319th Operations Group

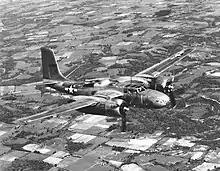
A-26 Invader in flight

The group moved on paper to Reading Municipal Airport, Pennsylvania, where it replaced the 322d Bombardment Group. Under the new organizational model, it became part of the 319th Bombardment Wing. At Reading the group trained under the supervision of the 2237th Air Force Reserve Training Center. Although the group was assigned four squadrons rather than the three of active duty units, they were manned at 25% of normal strength. Runway length at Reading, however, led ConAC to decide to station a troop carrier unit there, and the group was inactivated on 2 October 1949 and its equipment and personnel were transferred to the 512th Troop Carrier Group.